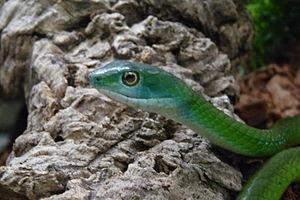
Philothamnus semivariegatus en captivité